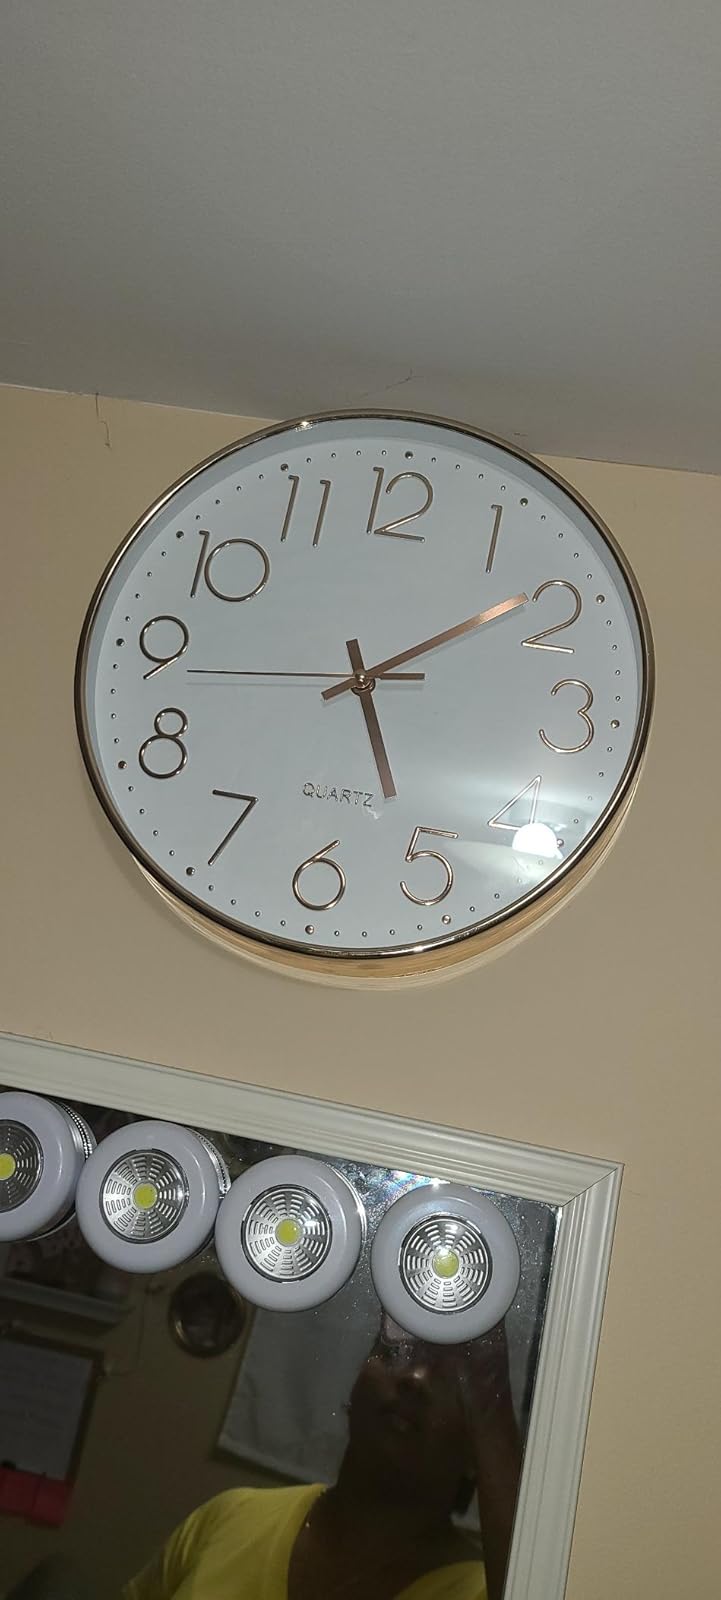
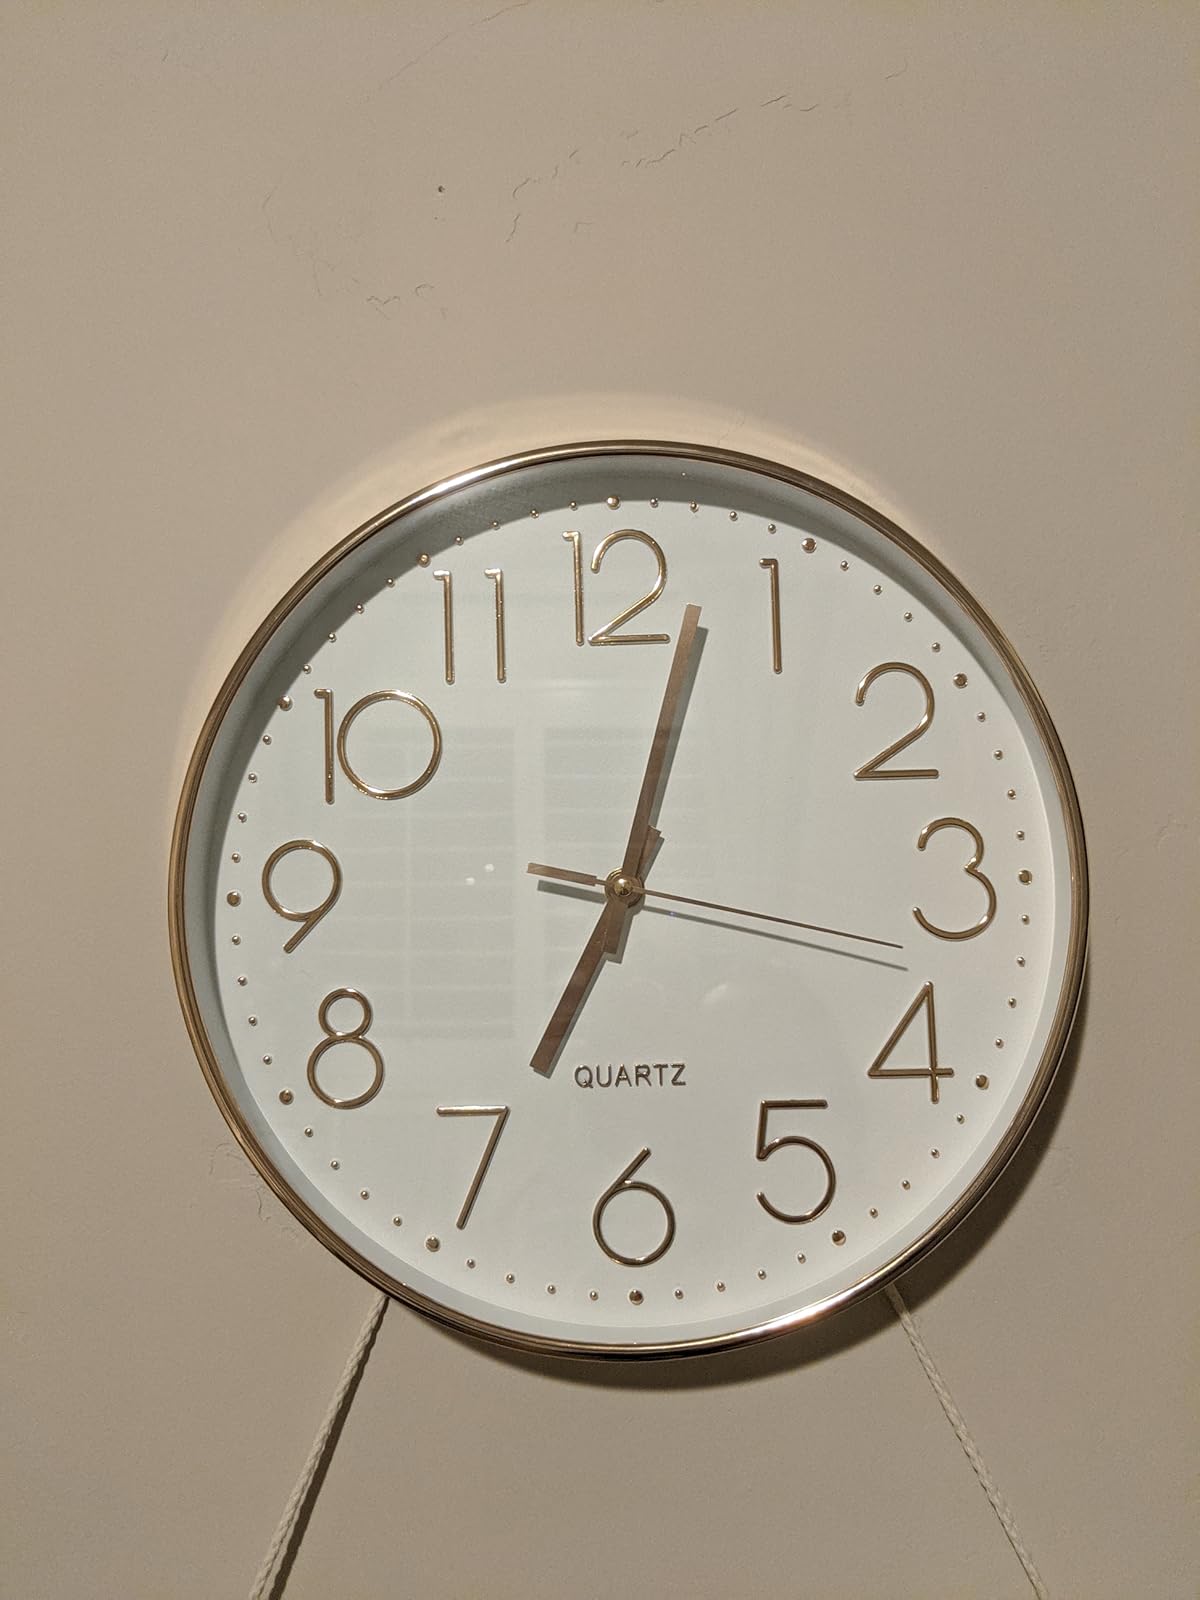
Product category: clock
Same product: yes